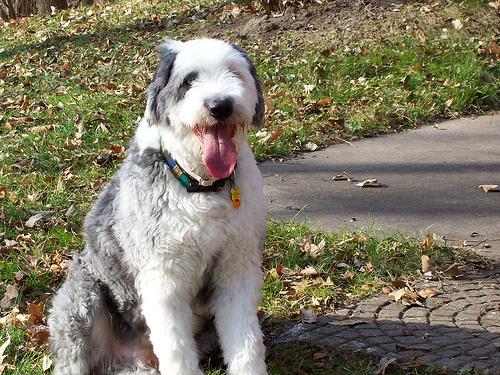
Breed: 257-n000108-Old_English_sheepdog